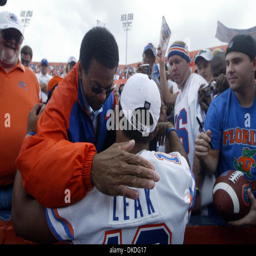
held a celebration saturday in person